Thaksin Shinawatra

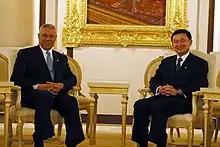
U.S. Secretary of State Colin Powell and Thailand Prime Minister Thaksin Shinawatra at Government House in 2002

Thaksin initiated negotiations for several free trade agreements with China, Australia, Bahrain, India, and the US. The latter especially was criticised, with claims that high-cost Thai industries could be wiped out.